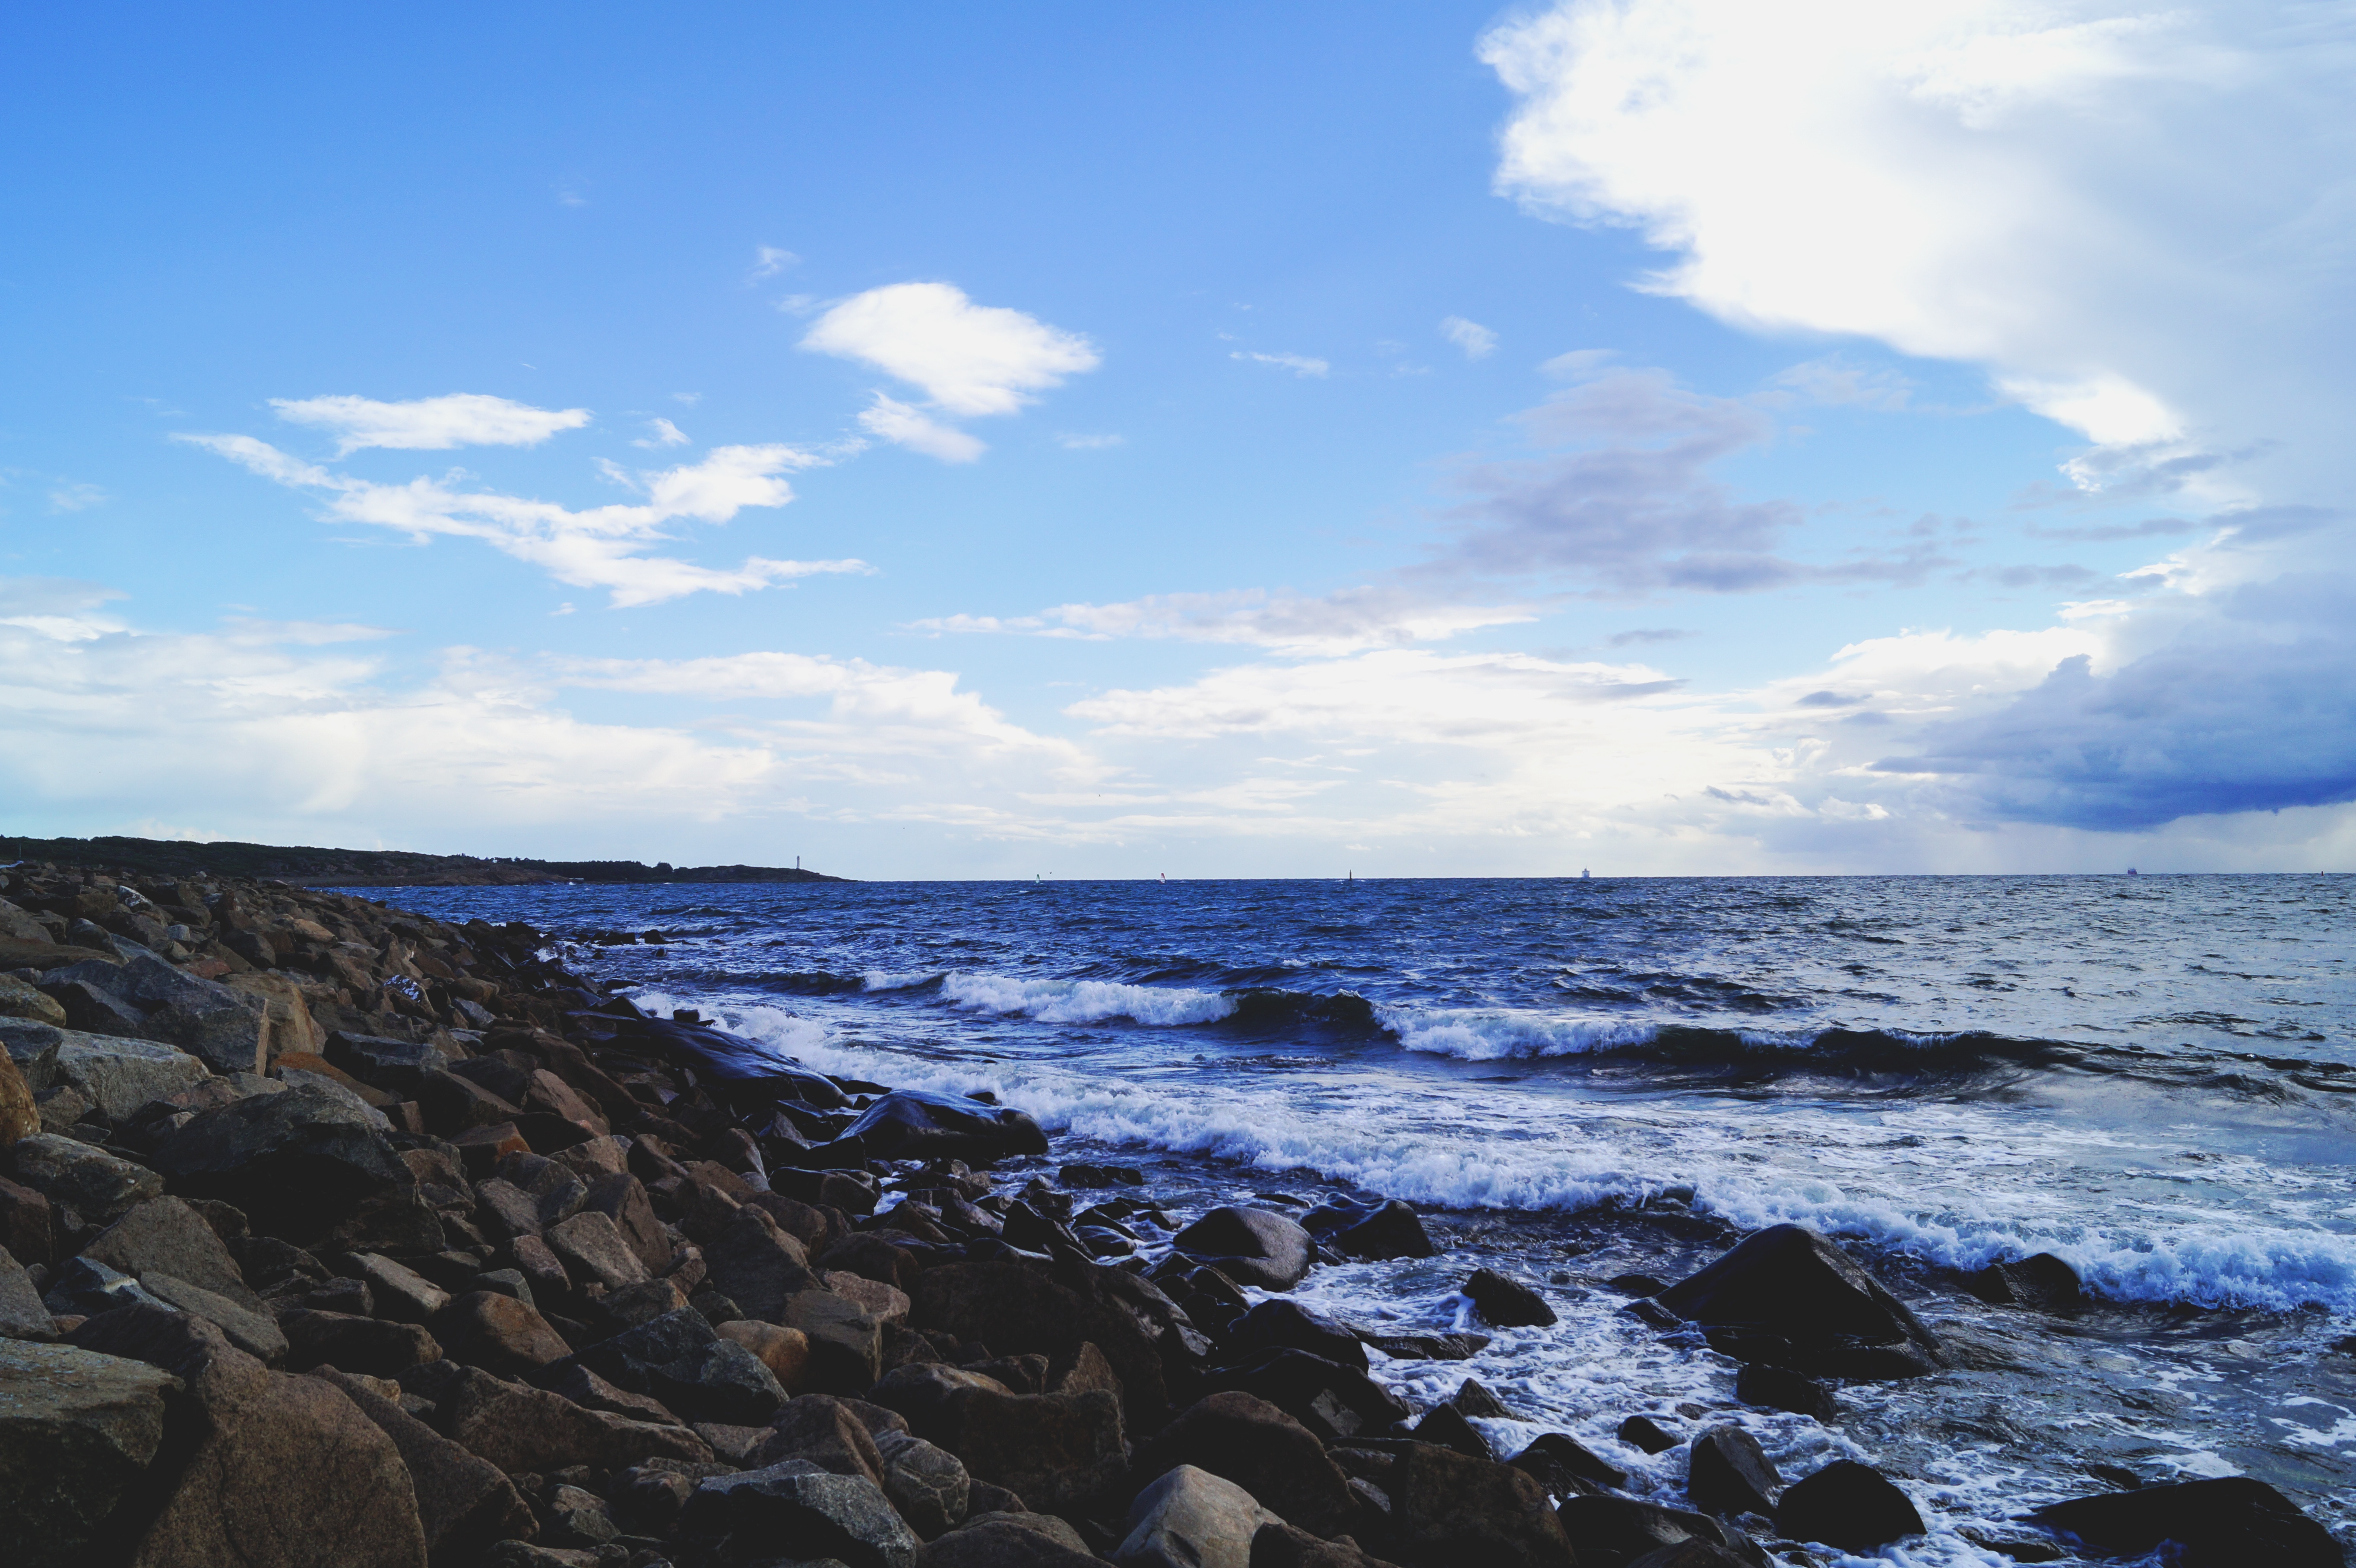
beach, sea, coast, water, sand, rock, ocean, horizon, cloud, sky, sunlight, shore, wave, cliff, cove, bay, terrain, material, body of water, cape, wind wave